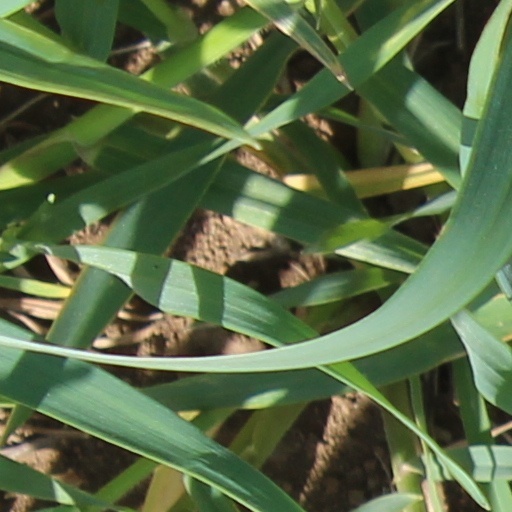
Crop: wheat